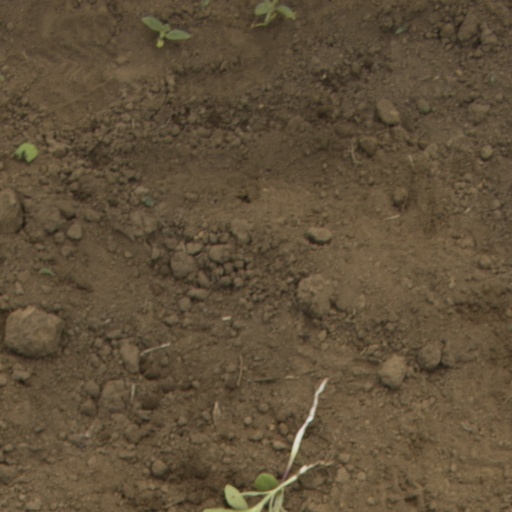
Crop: Jerusalem artichoke